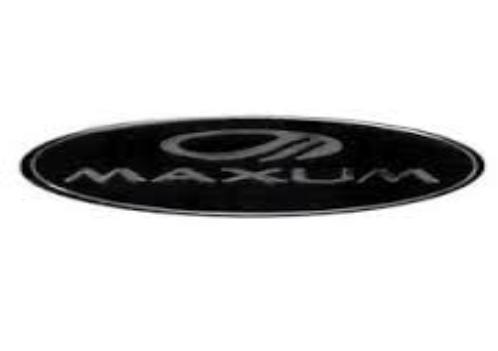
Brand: Maxum
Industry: Others